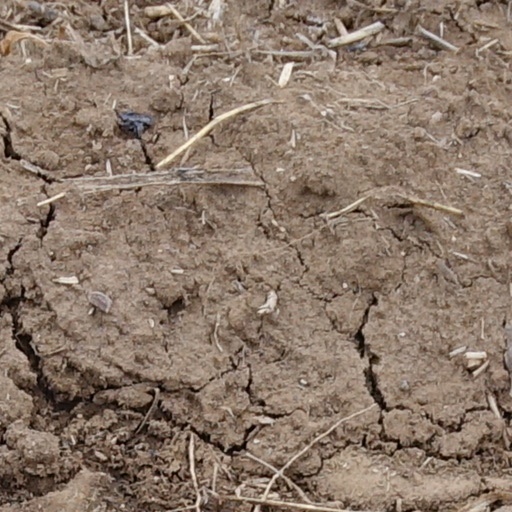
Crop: wheat